María Auxiliadora metro station

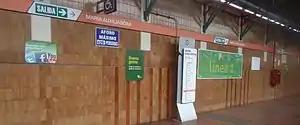
María Auxiliadora station in 2013

María Auxiliadora is a Lima and Callao Metro station on Line 1. The station is located between Villa María and San Juan. It was inaugurated on 28 April 1990 as part of the first section of the line between Villa El Salvador and Atocongo. However, commercial service only started on 18 January 2003, was suspended in July 2003 due to the lack of funds, and resumed only on Saturdays and Sundays on 17 January 2004. The full revenue service started on 3 January 2012, with trains running to Miguel Grau.